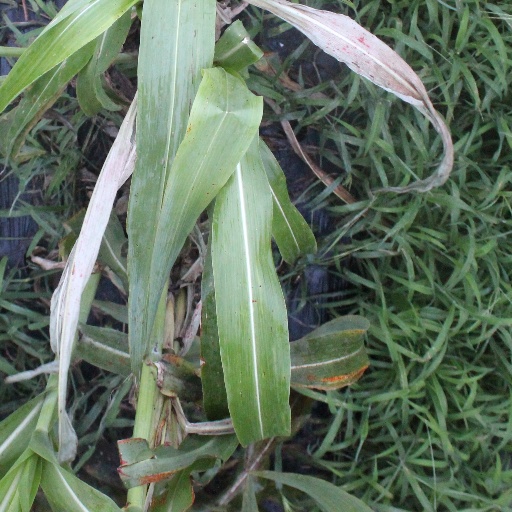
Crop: sorghum